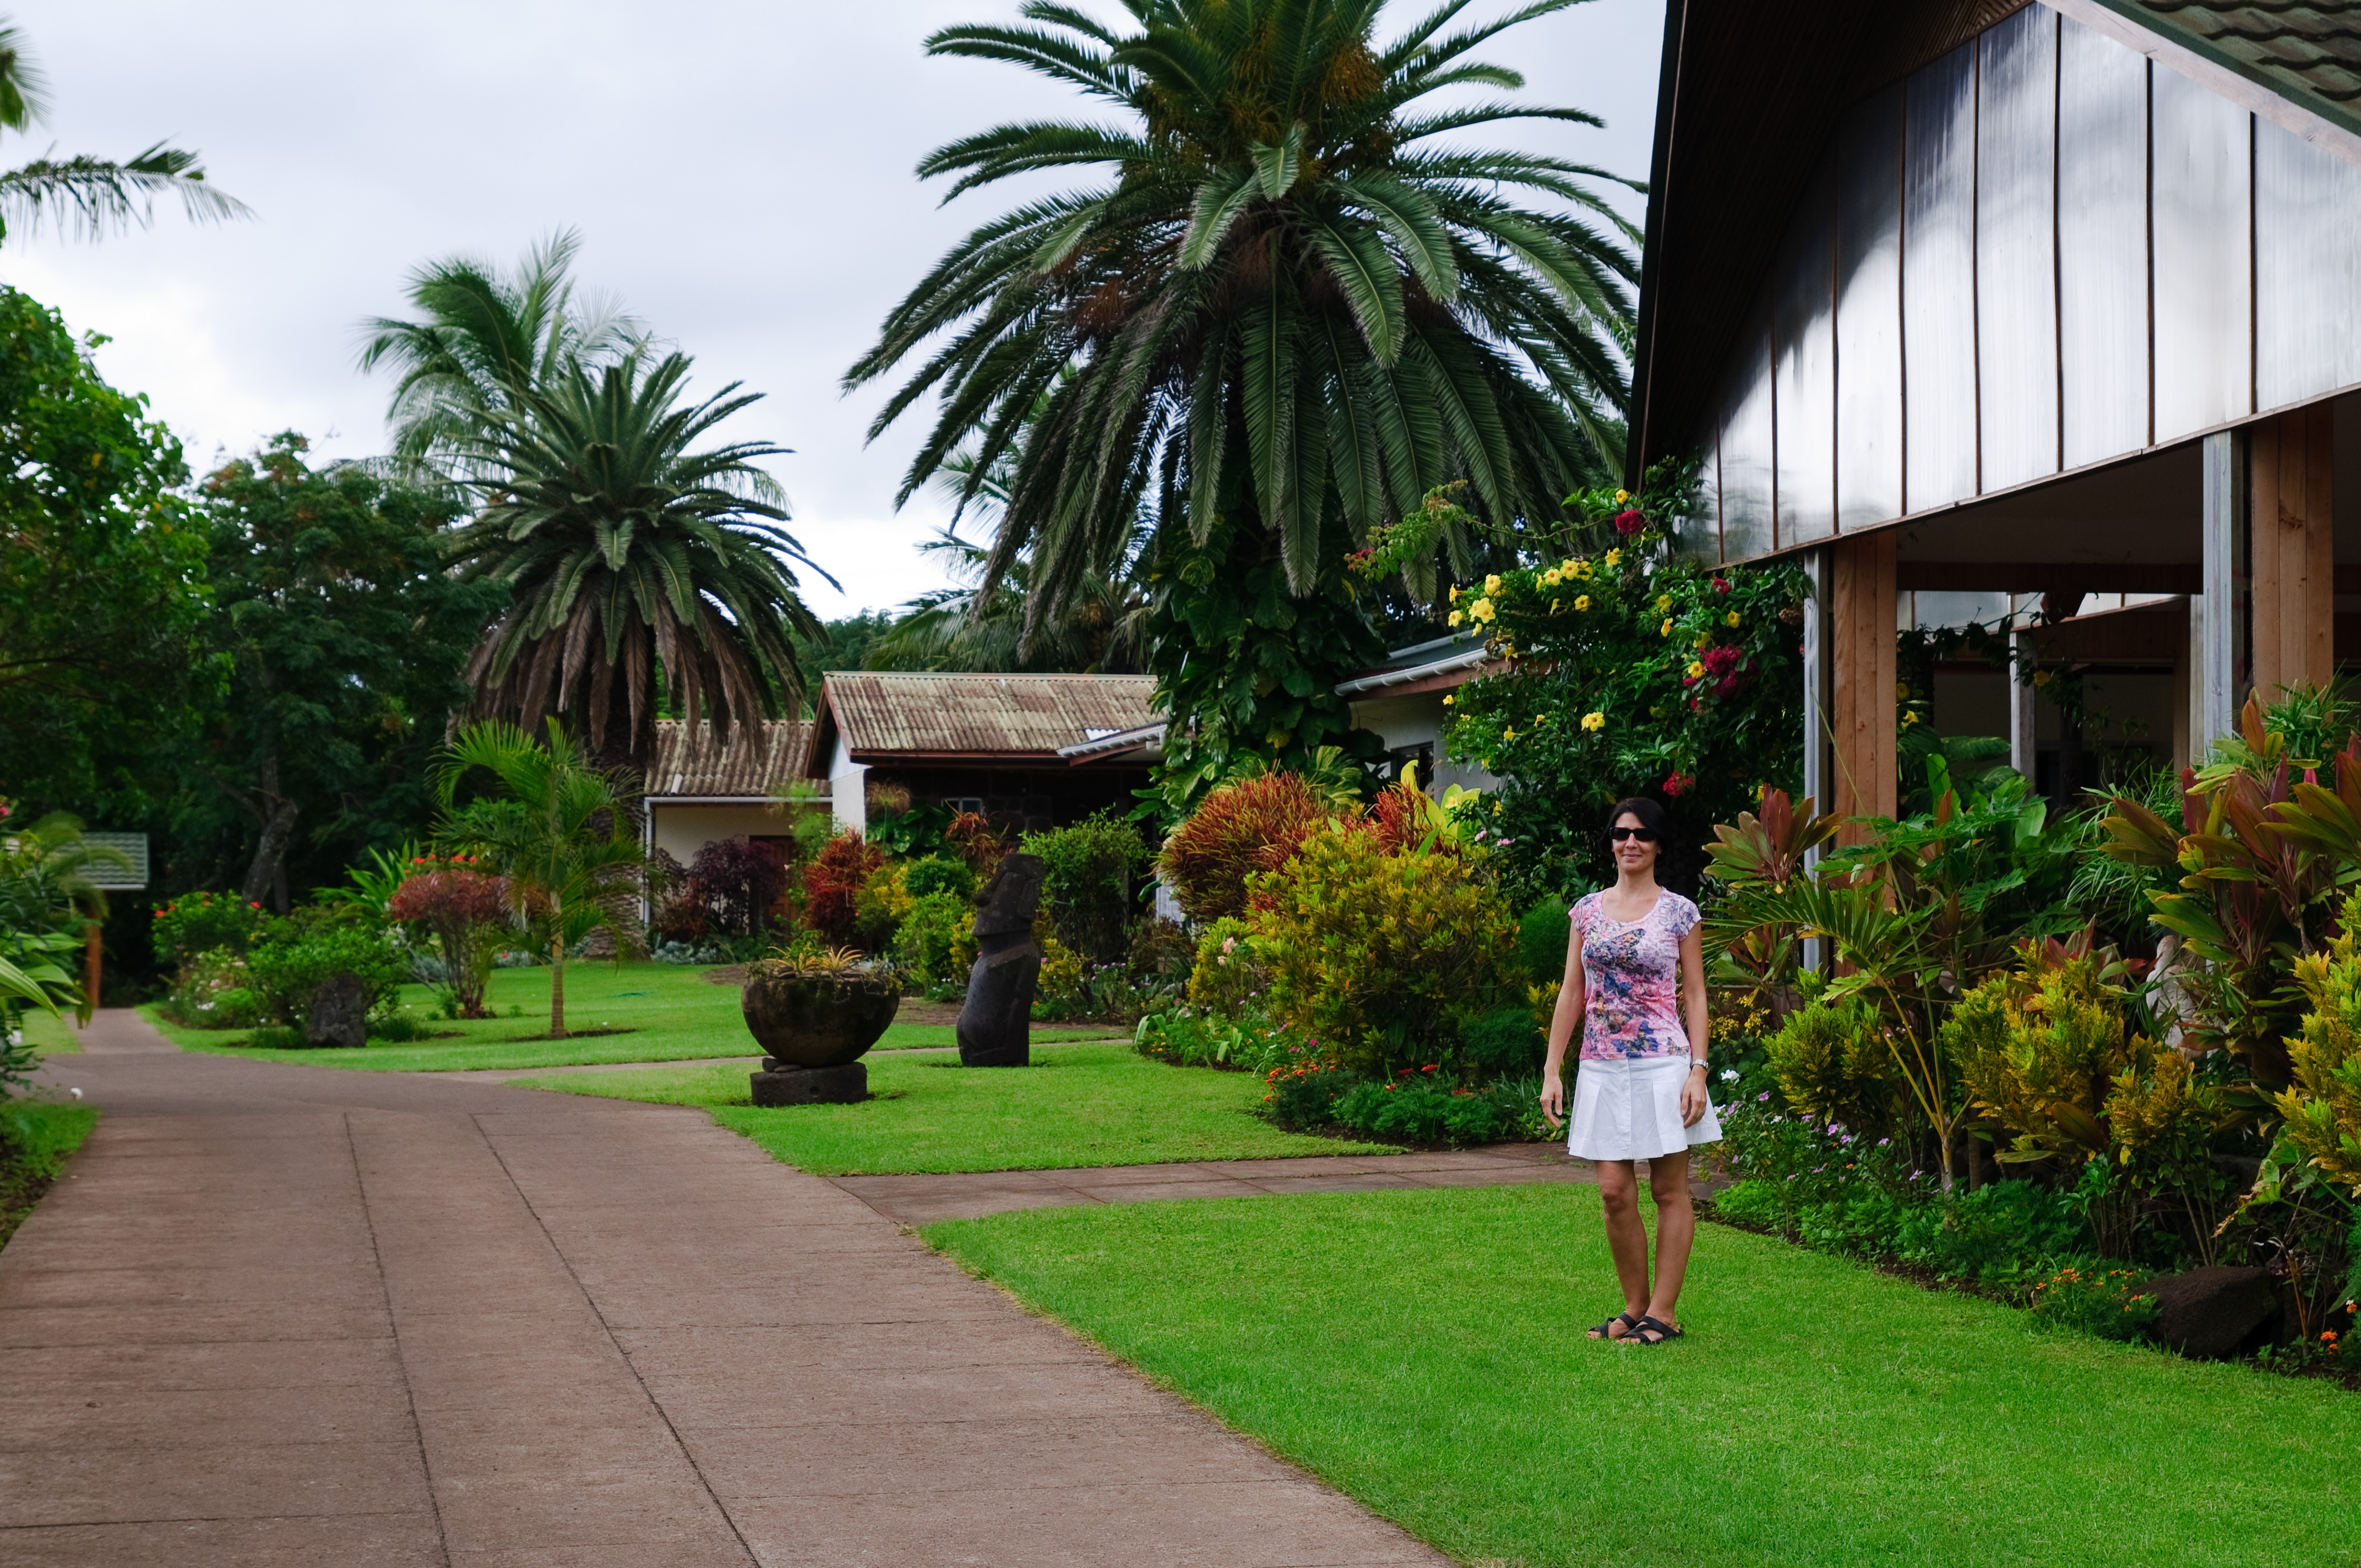
lawn, flower, home, walkway, vacation, nikon, garden, chile, courtyard, resort, plantation, botanical garden, estate, d300, easterisland, rapanui, isoladipasqua, arecales